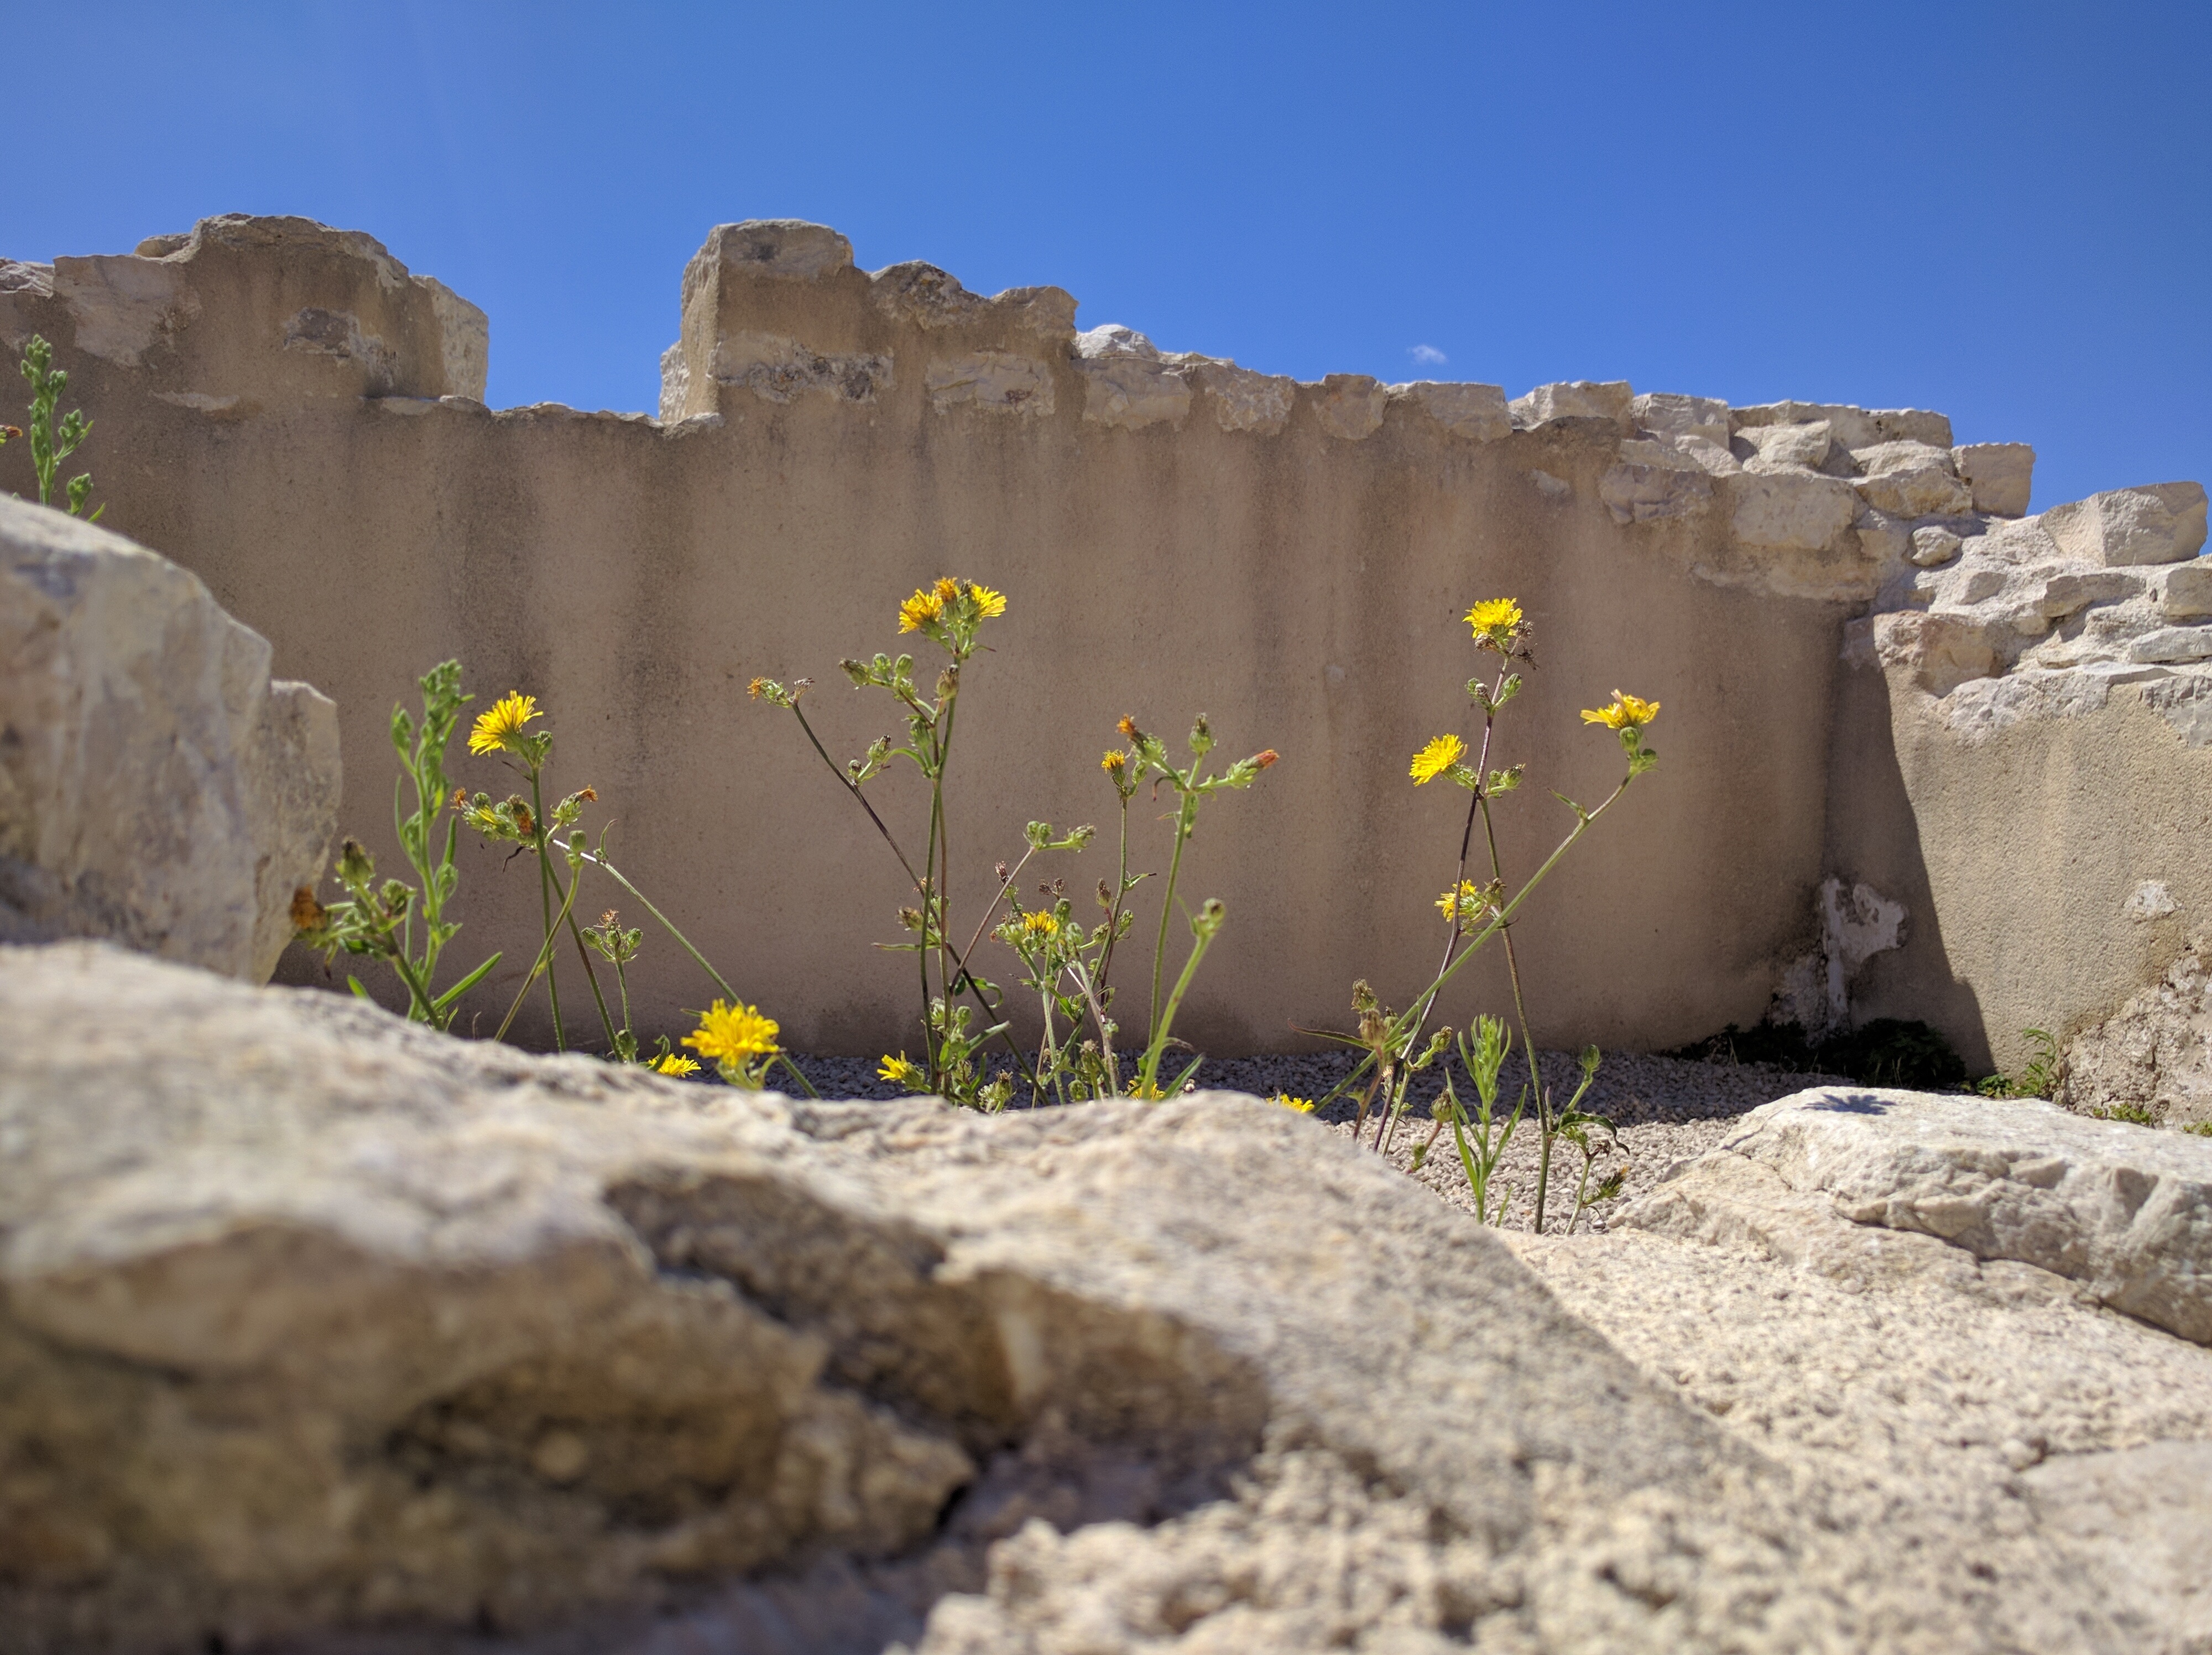
landscape, nature, sand, rock, sky, sun, desert, flower, old, wall, valley, cliff, ancient, blue, canyon, fortification, terrain, flowers, old town, stones, geology, ruins, badlands, wadi, particular, ancient history, natural environment, aeolian landform